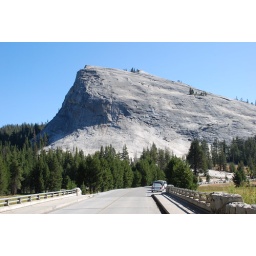
From the Road. I can't believe they let cars park on the side of the road in this park!